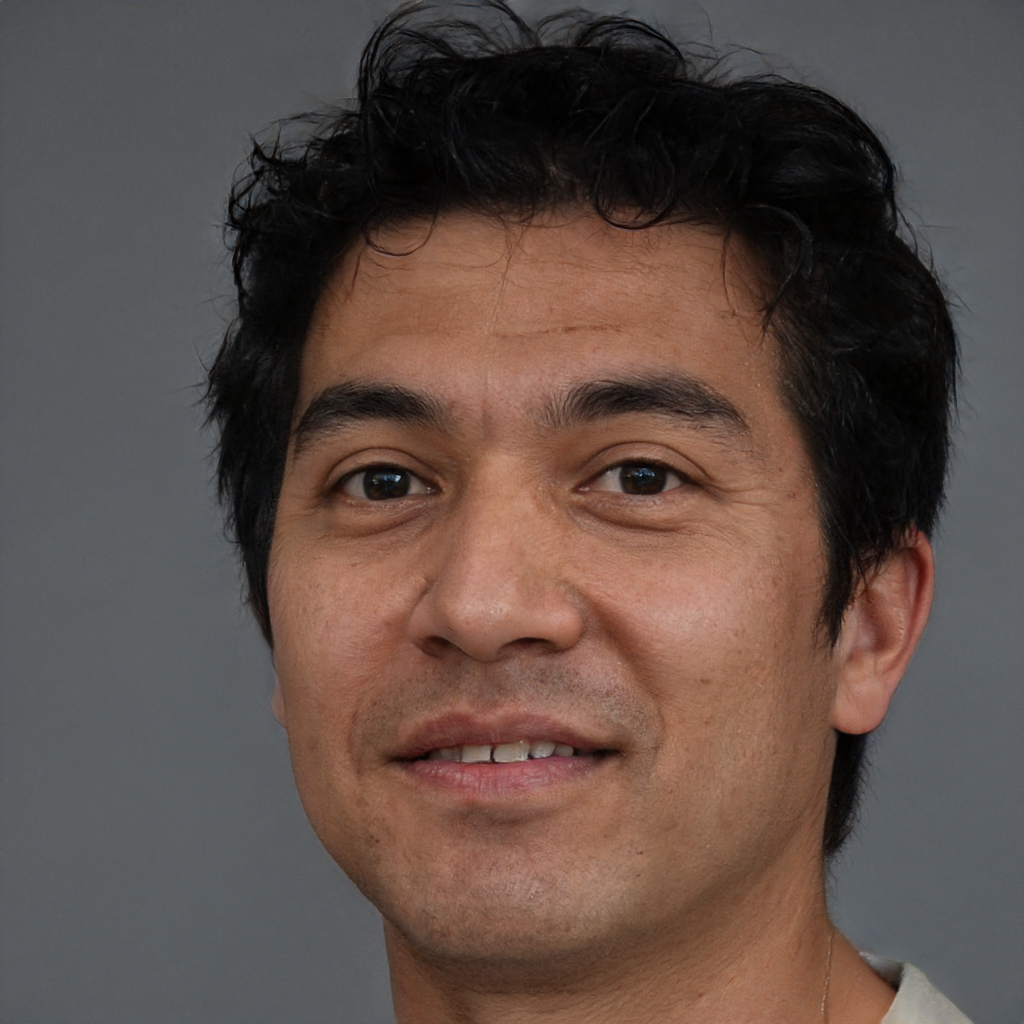
Gender: Male